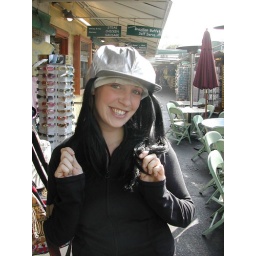
Michael and I tried on stupid hats in some market in LA. I love how &amp;quot;special&amp;quot; the hat makes me look.